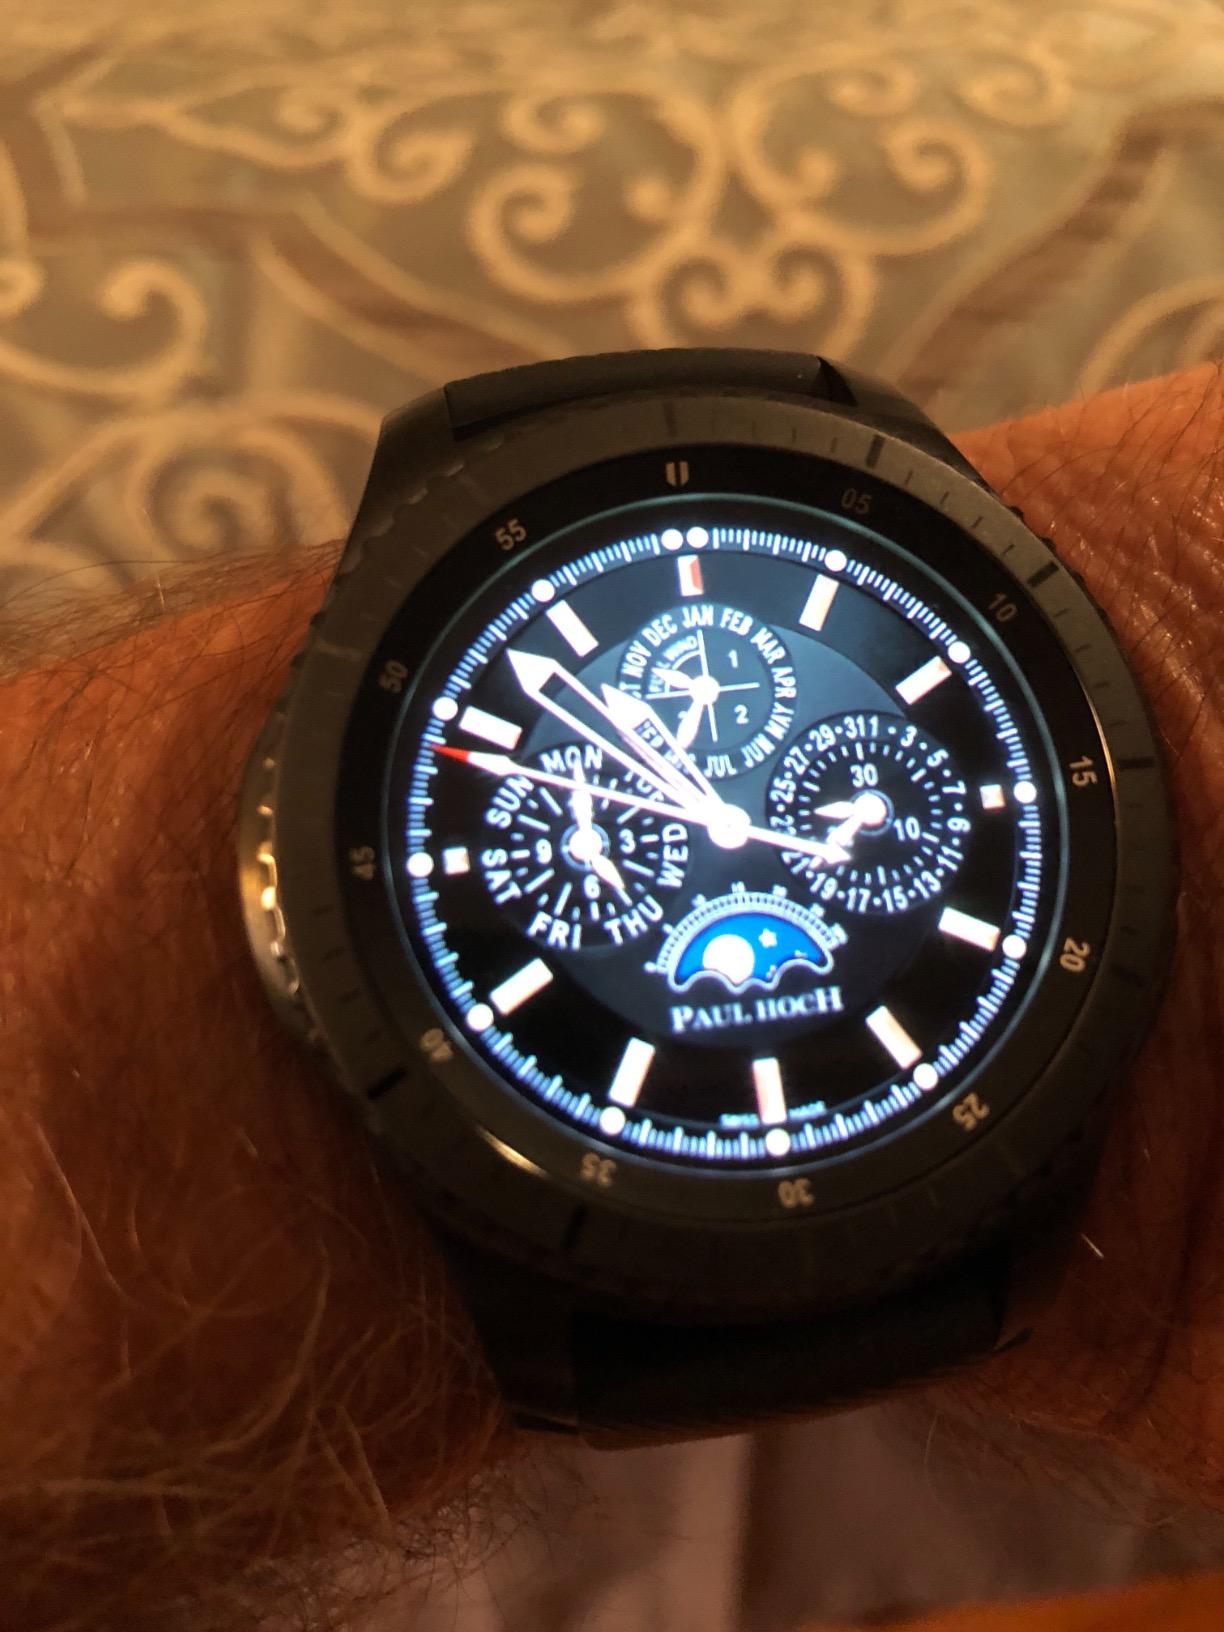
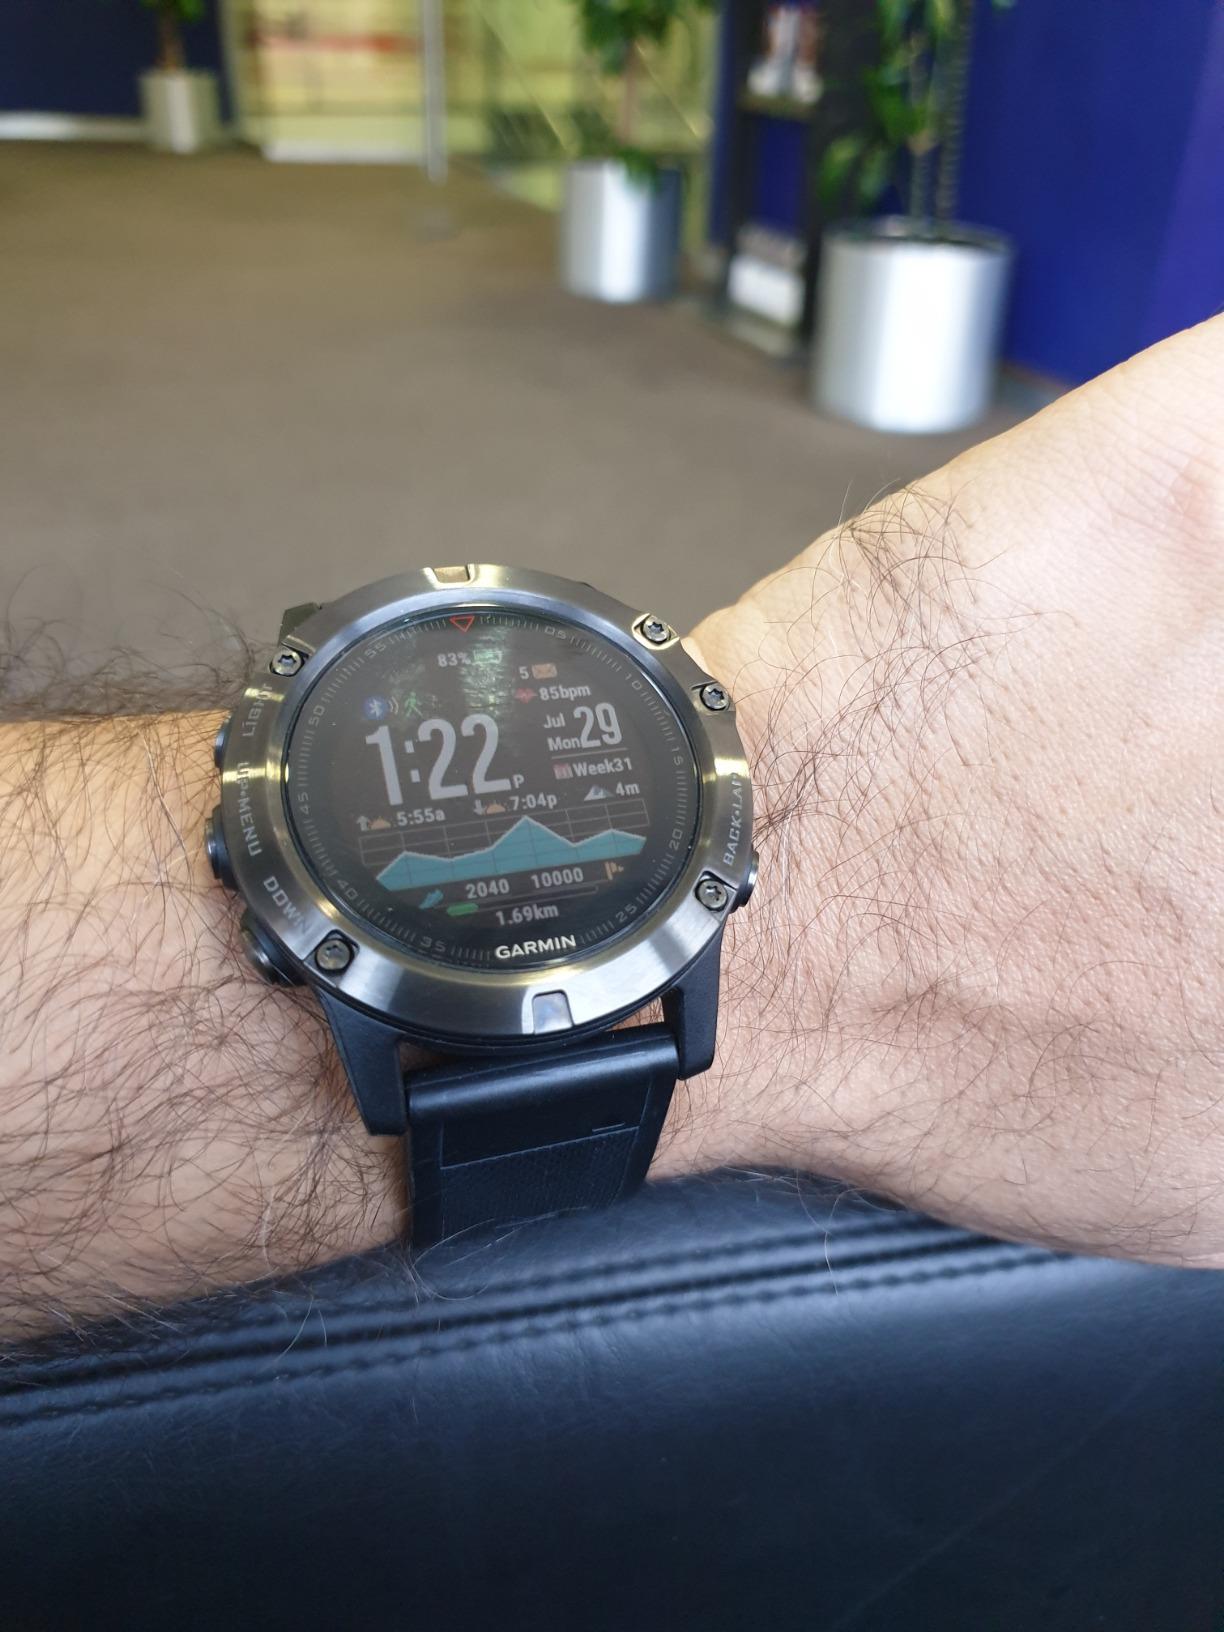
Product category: smartwatch
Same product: no